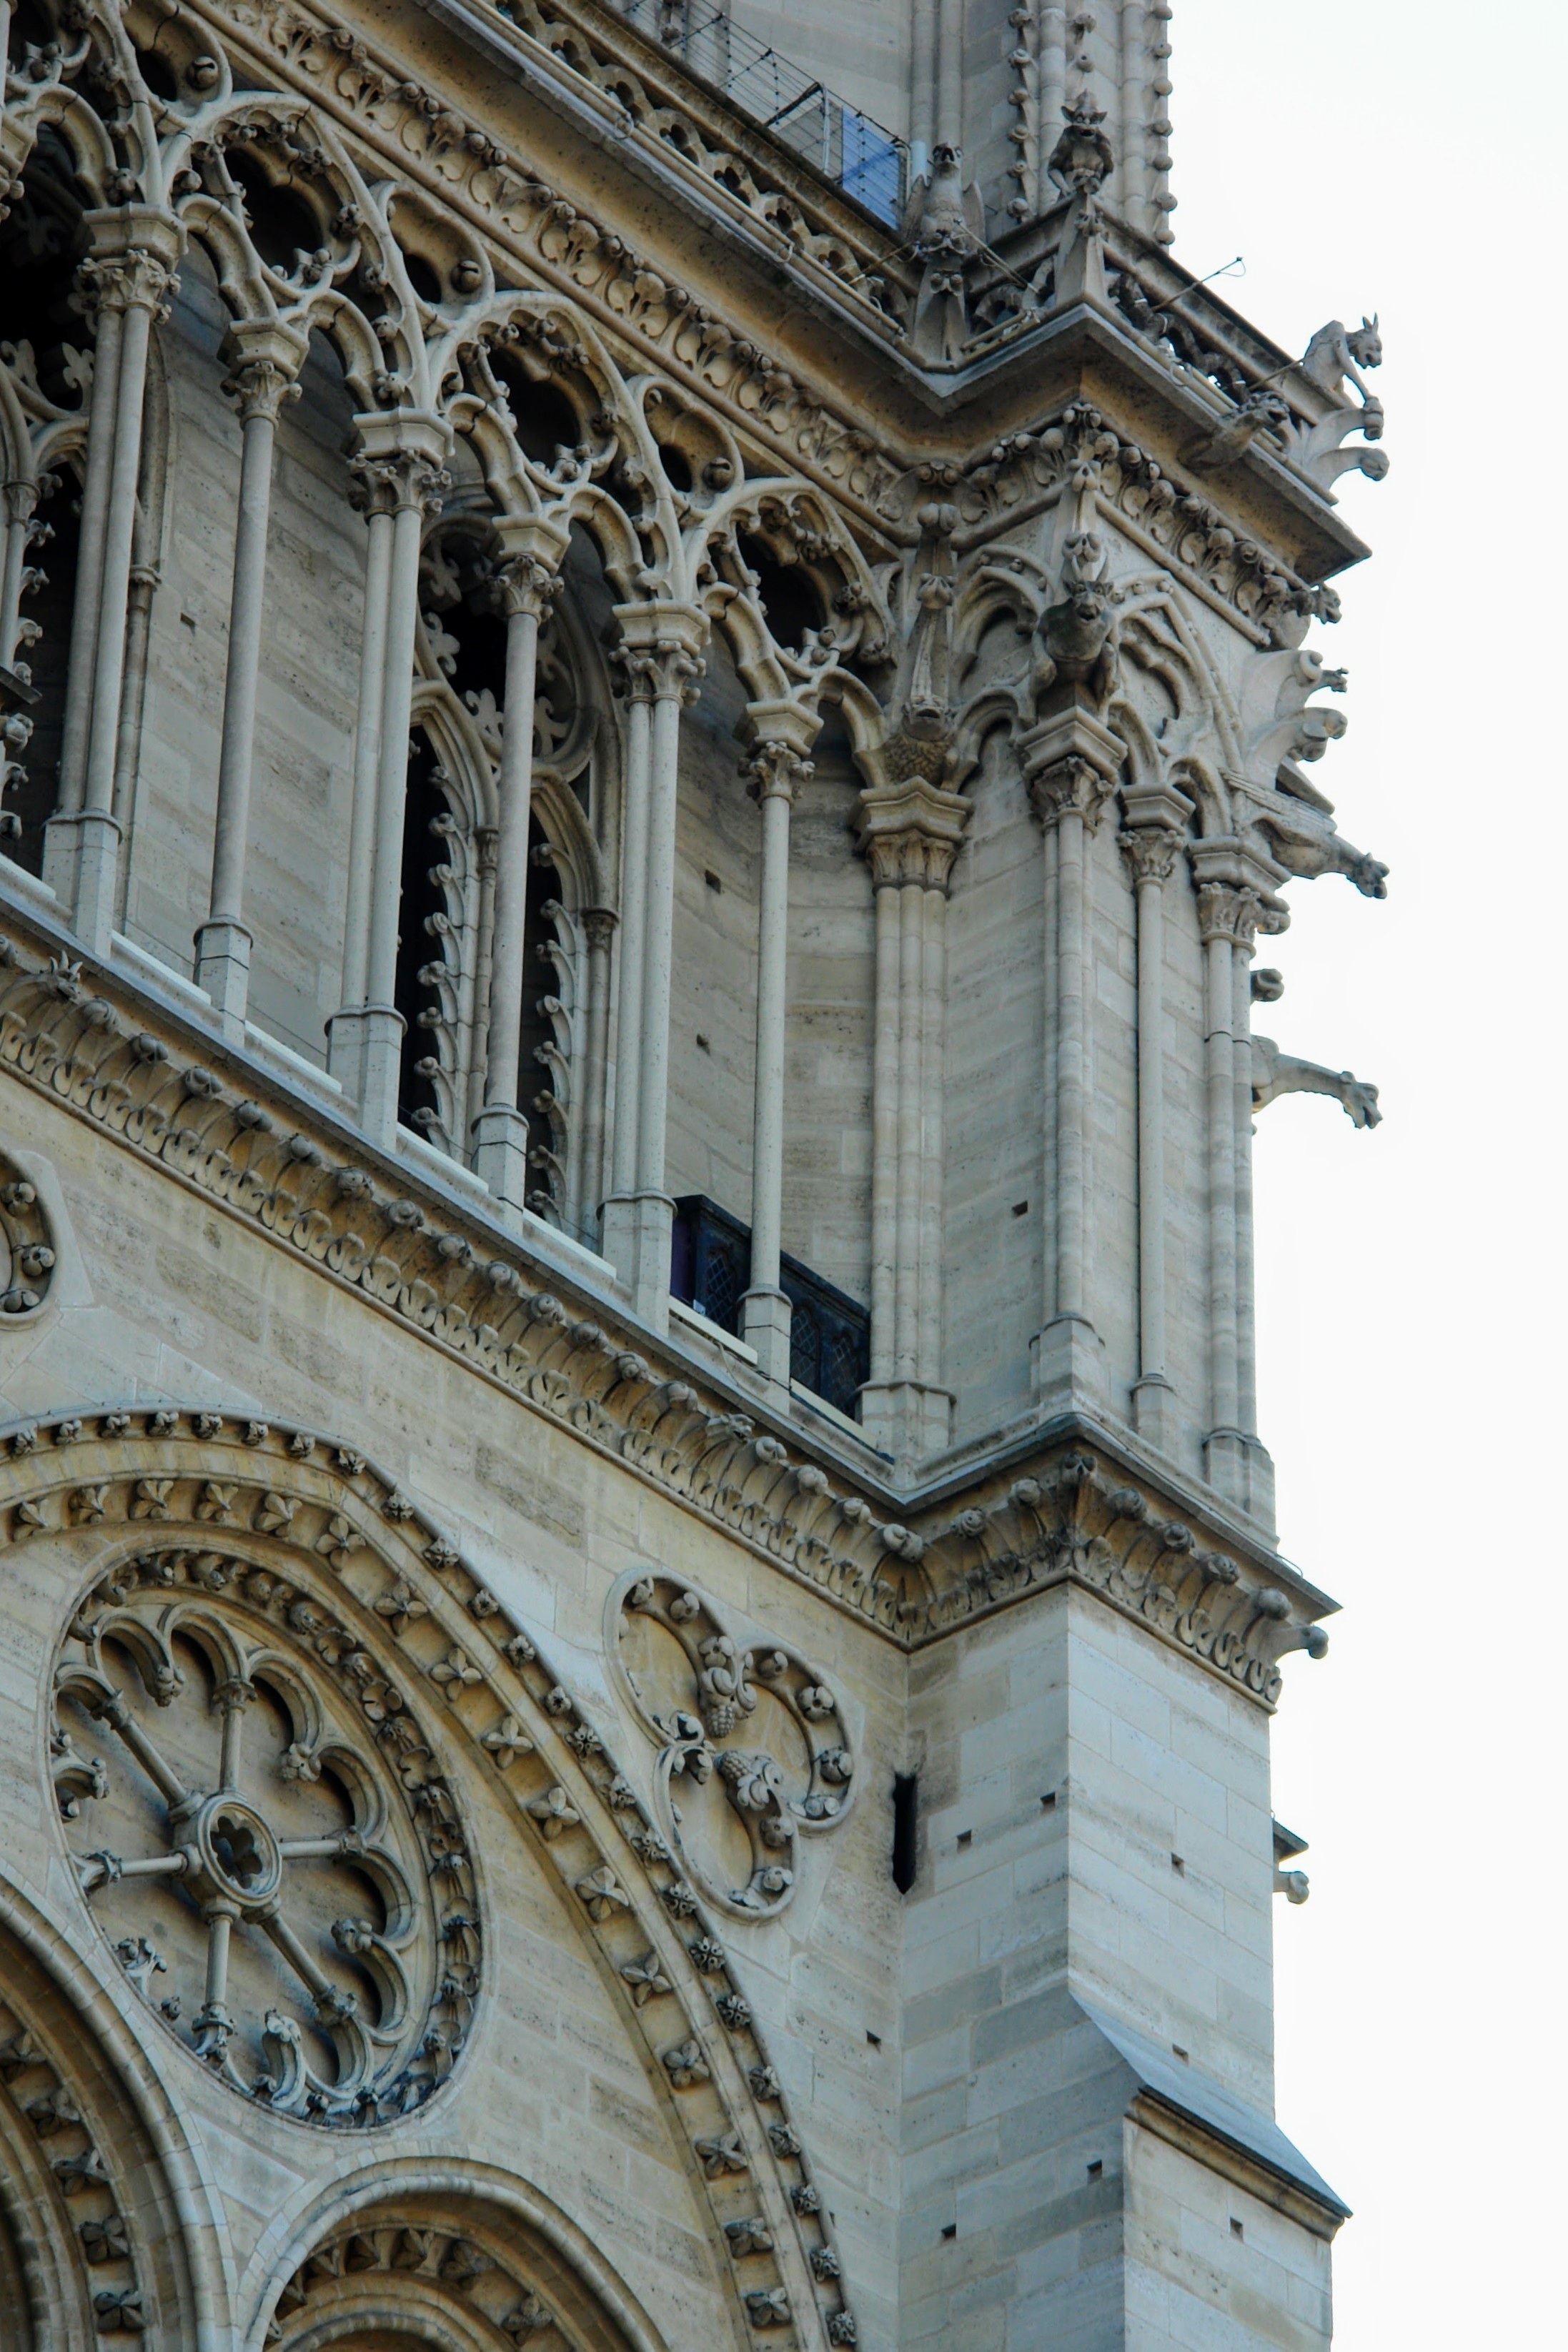
architecture, building, paris, france, tower, landmark, facade, church, cathedral, place of worship, synagogue, detail, basilica, gothic architecture, classical architecture, west rose